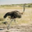
Label: bird